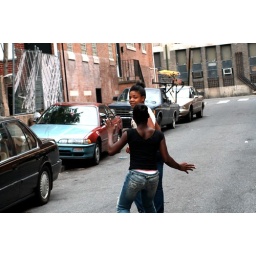
girls dancing in street